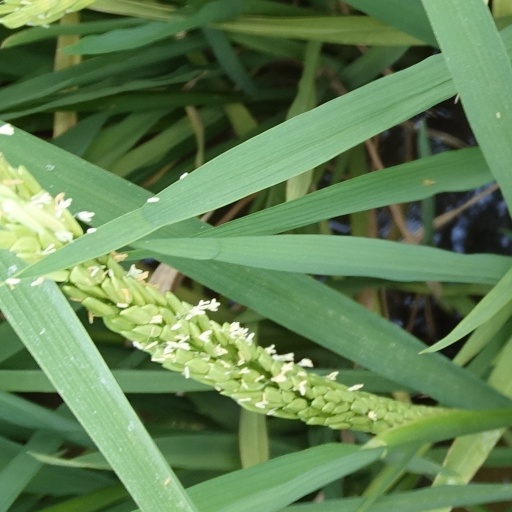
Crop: rice